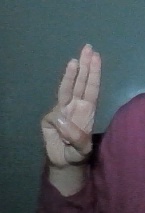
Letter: thaa